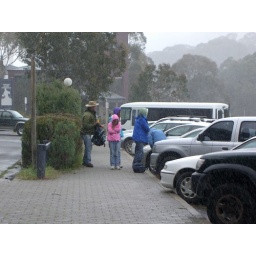
That girl in the pink jacket must be regretting ever coming to Thredbo!